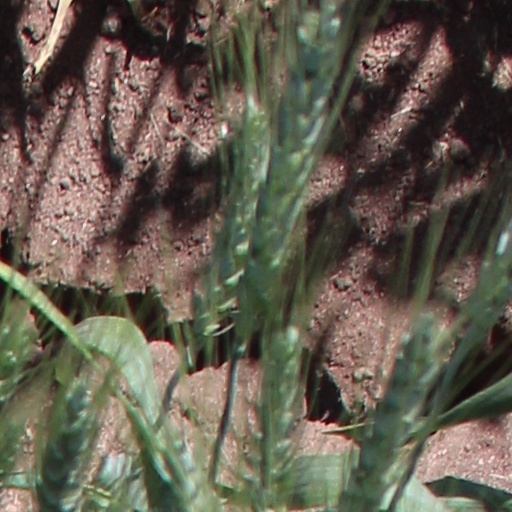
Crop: wheat